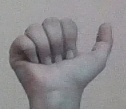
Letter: dhad